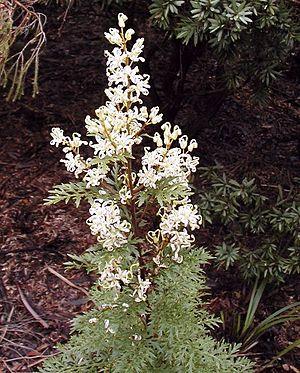
Les Grevilleoideae sont une sous-famille de la famille de plantes des Proteaceae. Principalement localisée dans l'hémisphère sud, elle comprend environ 44 genres et environ 950 espèces. Parmi ces genres, on peut citer Banksia, Grevillea et Macadamia.
Lomatia est un genre de 12 espèces de plantes toujours vertes à fleurs, de la famille des Proteaceae.